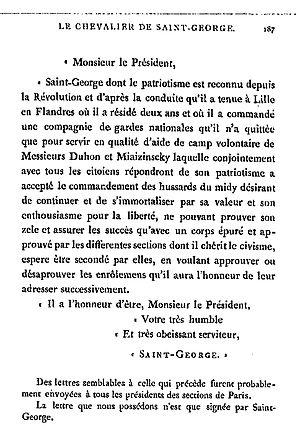
Version imprimée d'un exemplaire de la lettre signée par Saint-George, informant qu'il prend le commandement des hussards du midy.
Joseph Bologne de Saint-George, plus connu sous le nom de « chevalier de Saint-George » ou, plus simplement, « Saint-George », né à Baillif, près de Basse-Terre le 25 décembre 1745, mort à Paris le 10 juin 1799, est musicien et escrimeur français. Militaire, il participe activement à la Révolution française et s’engage au sein de l'armée de la République. Désireux de « continuer et de s'immortaliser par sa valeur et son enthousiasme pour la liberté », il se met à la tête de la Légion franche des Américains. Fréquentant les milieux abolitionnistes, Saint-George est, par sa position sociale, une figure de l'émancipation des esclaves des empires coloniaux européens dans la seconde moitié du XVIIIᵉ siècle.